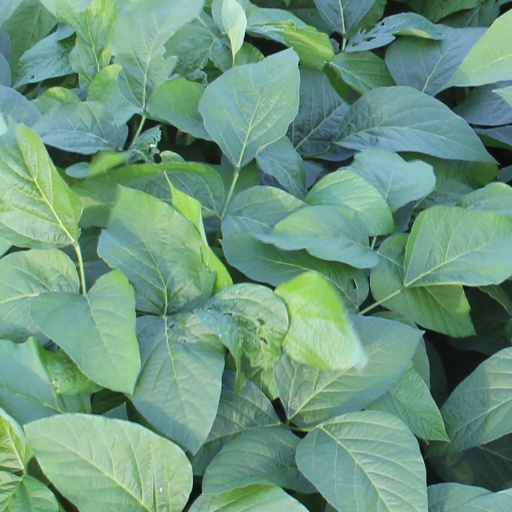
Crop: soybean